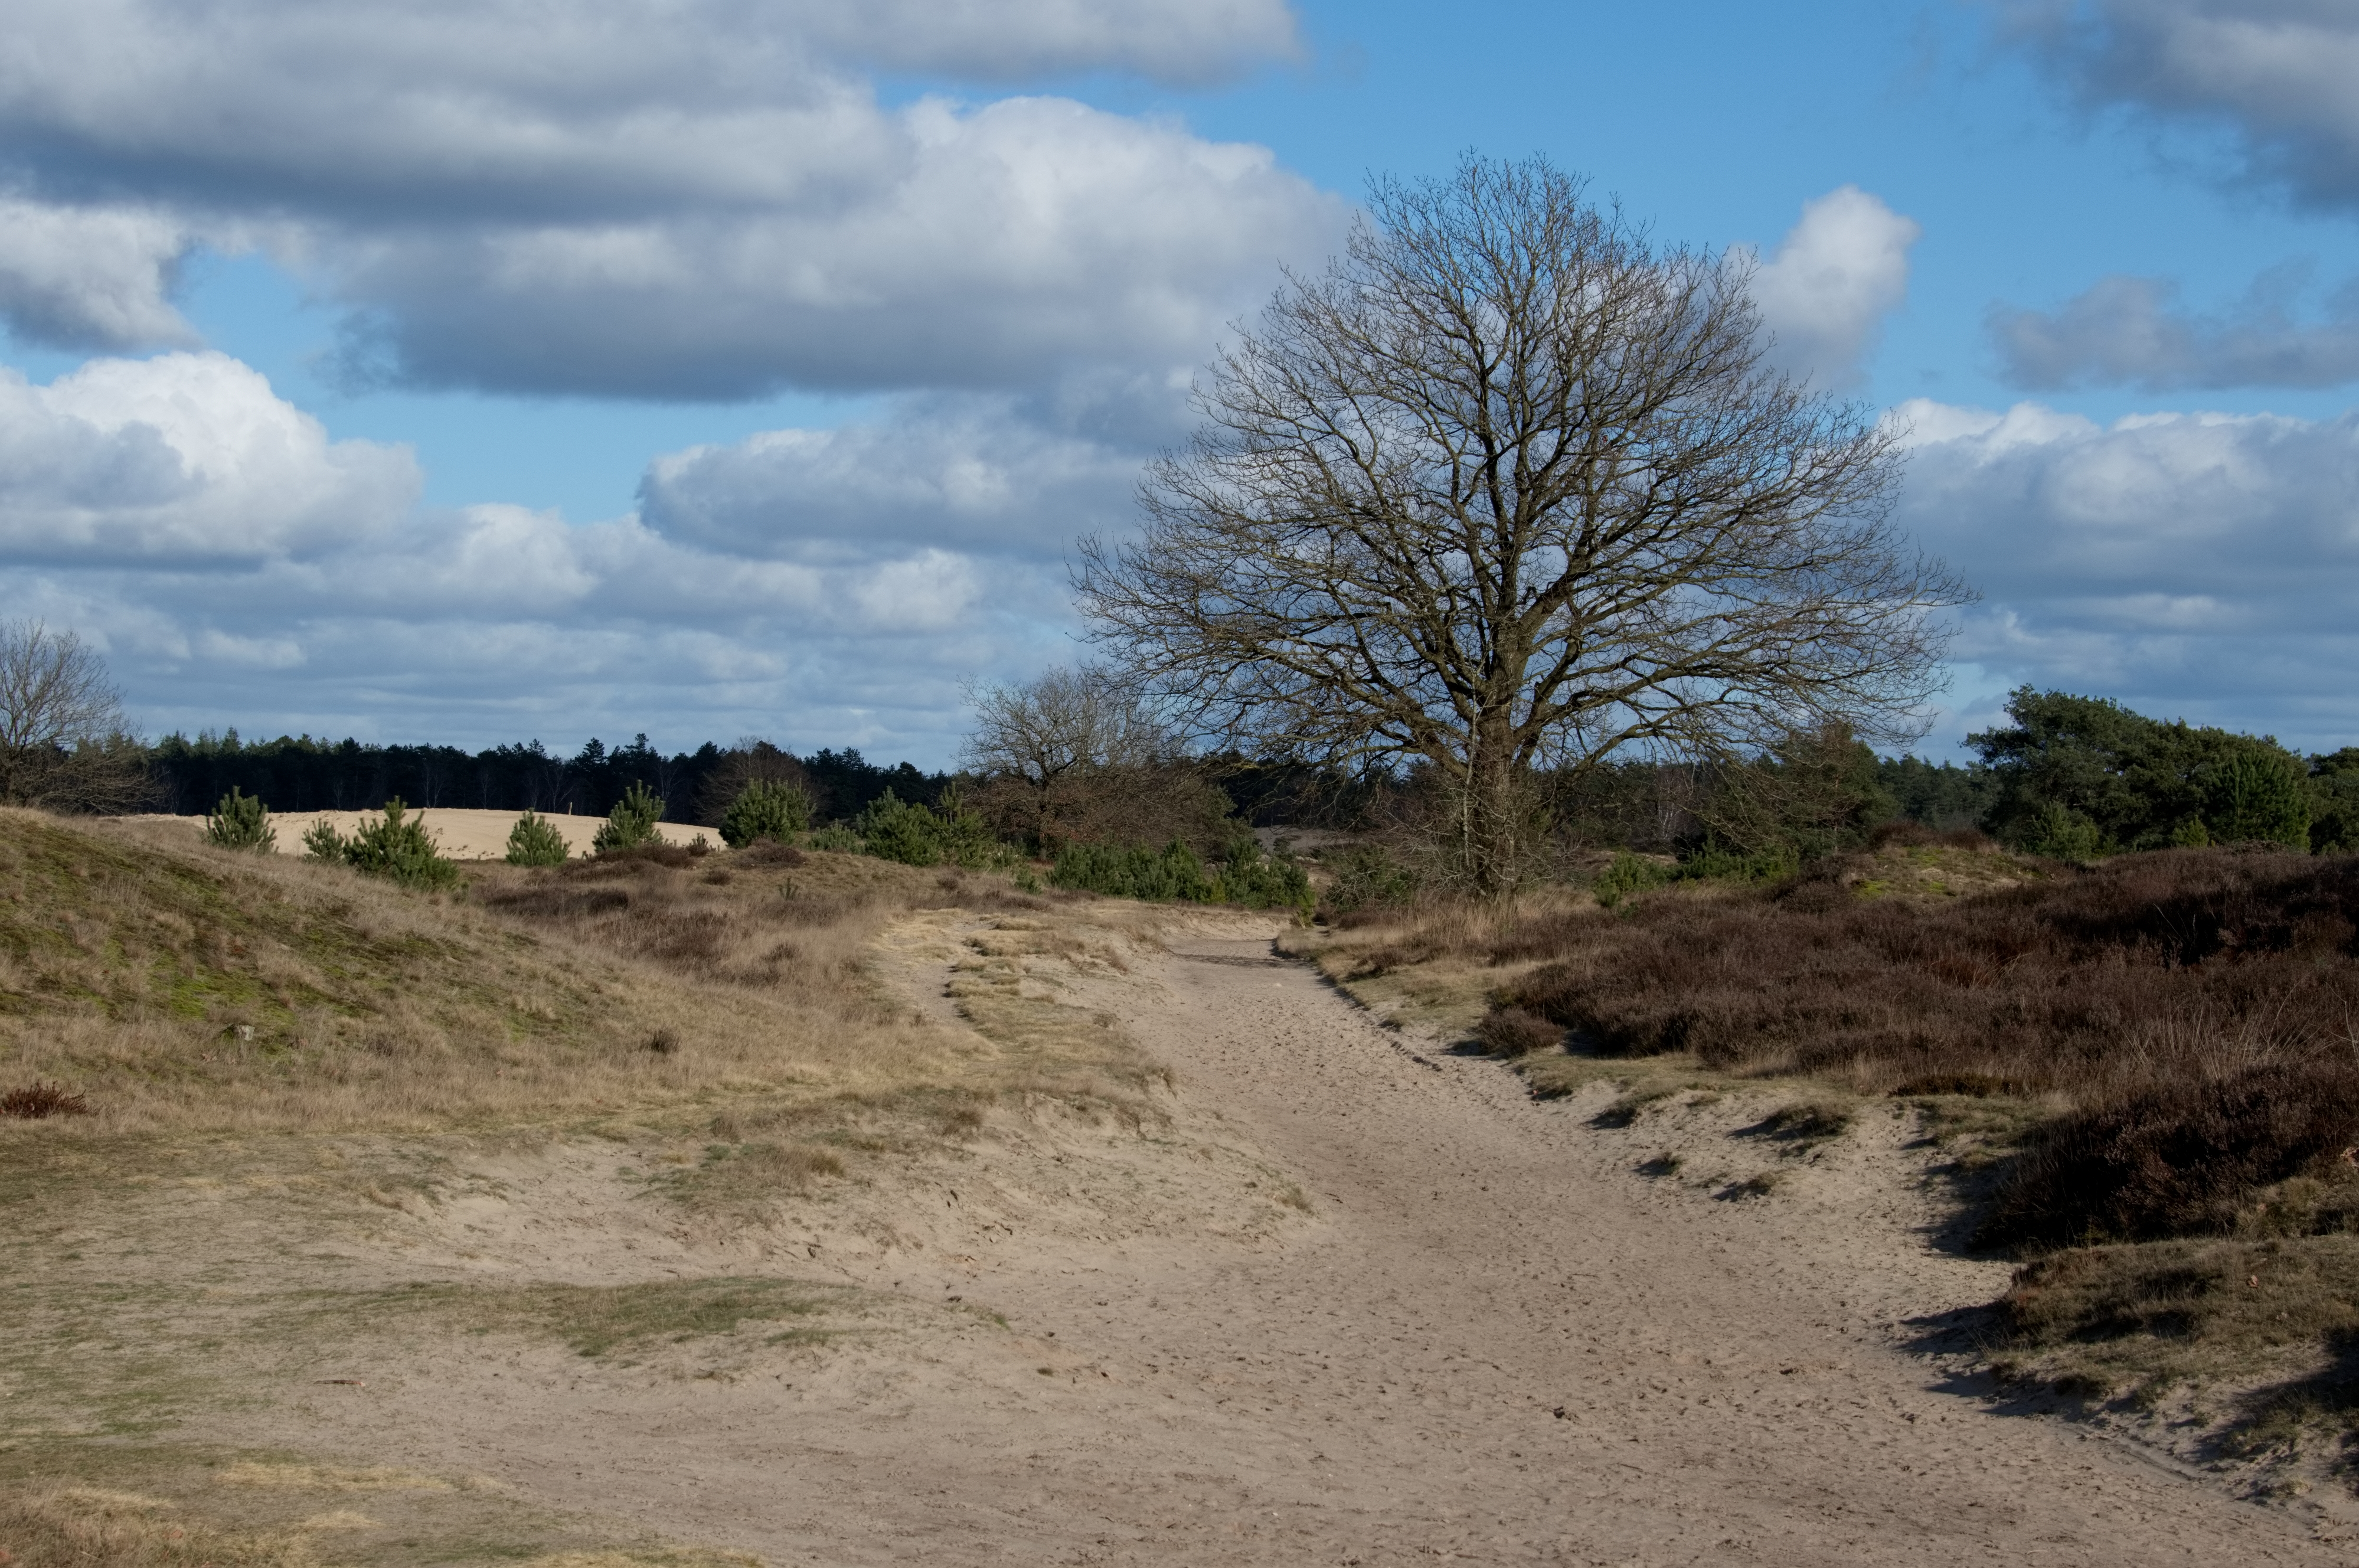
natural, cloud, sky, plant, plant community, tree, natural landscape, land lot, cumulus, plain, thoroughfare, grass, grassland, road, landscape, road surface, hill, bedrock, trail, slope, dirt road, soil, forest, rock, meteorological phenomenon, shrubland, chaparral, erosion, wildlife, horizon, shrub, path, steppe, prairie, savanna, riparian zone